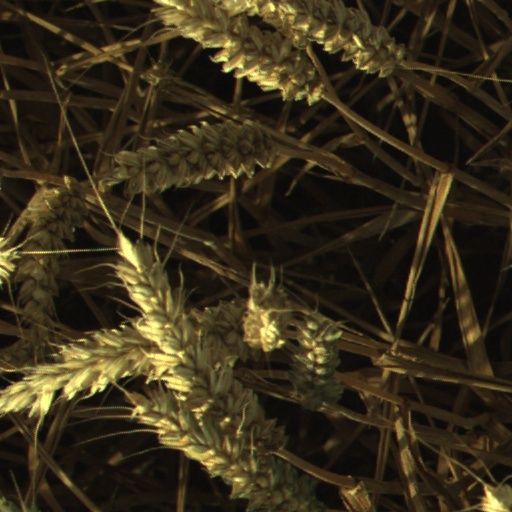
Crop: wheat